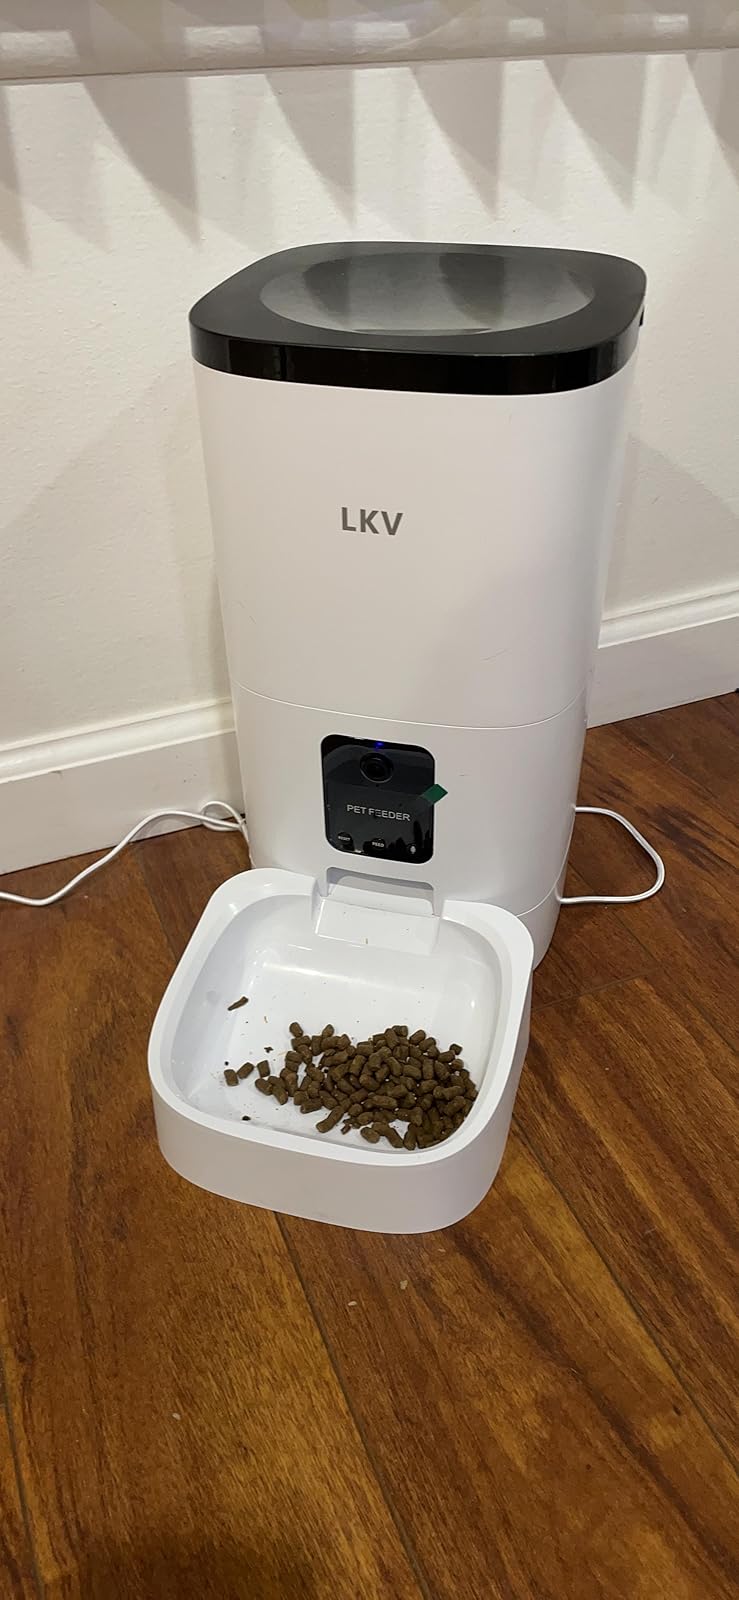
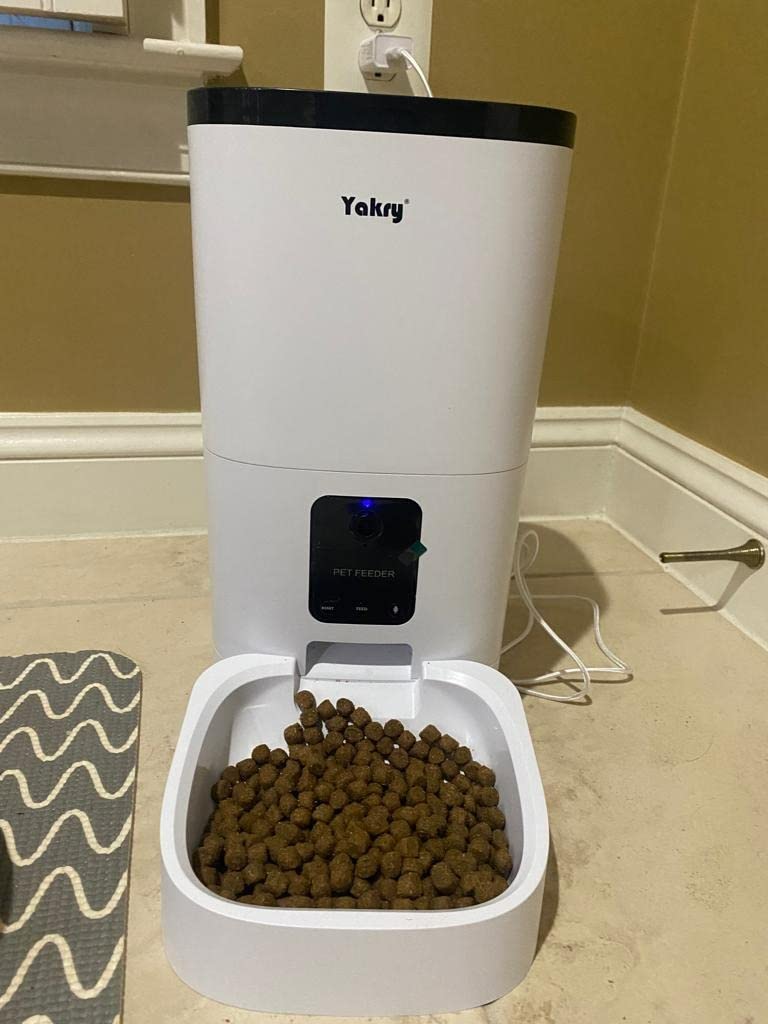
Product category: items_feeder
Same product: no